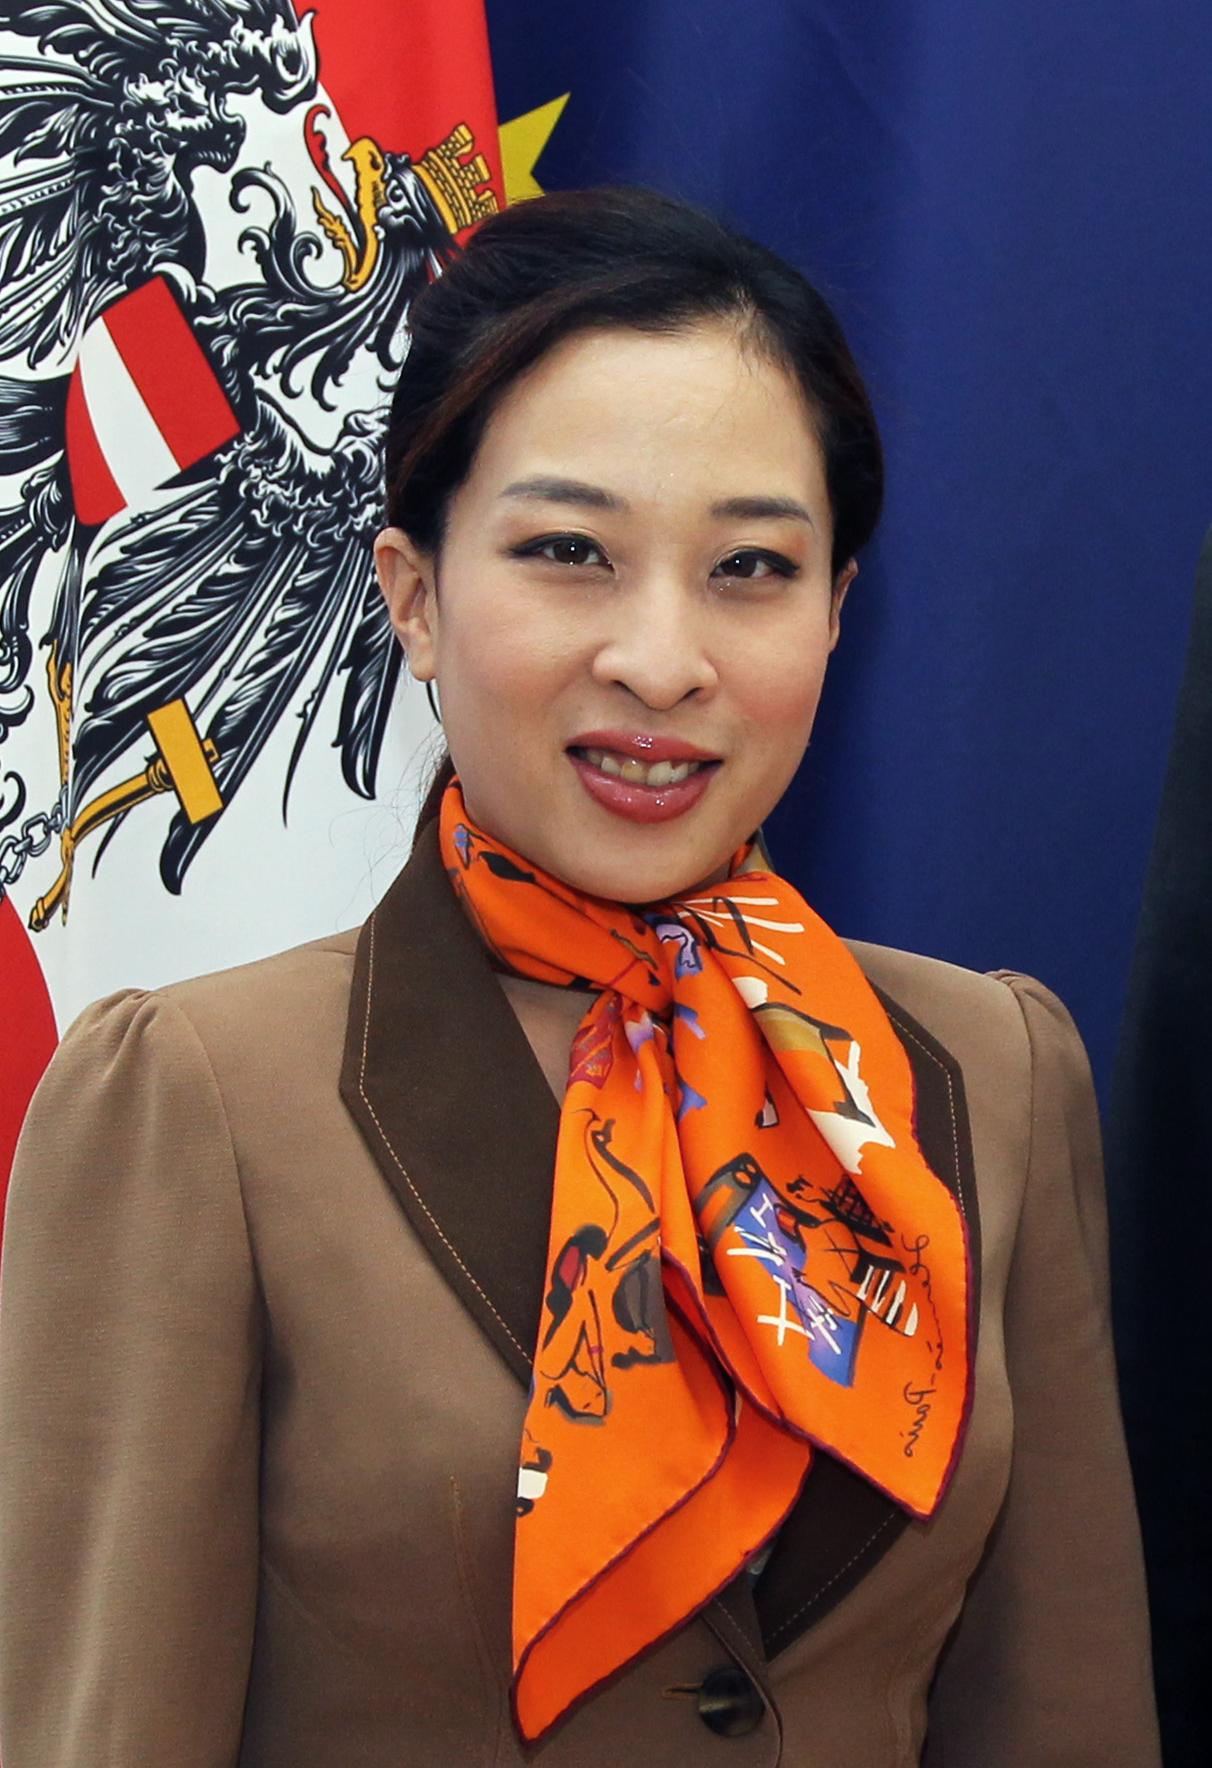
สมเด็จเจ้าฟ้าฯ กรมหลวงราชสาริณีสิริพัชร มหาวัชรราชธิดา

|name = สมเด็จพระเจ้าลูกเธอเจ้าฟ้าพัชรกิติยาภา นเรนทิราเทพยวดี
|title = เจ้าฟ้าชั้นเอกกรมหลวงราชสาริณีสิริพัชร มหาวัชรราชธิดา
|image =Princess Bajrakitiyabha.jpg
|succession = เอกอัครราชทูตไทย ณ กรุงเวียนนา
|reign = 4 กันยายน 2555 – 1 ตุลาคม 2557
|reign-type = ดำรงตำแหน่ง
|regent = ยิ่งลักษณ์ ชินวัตรประยุทธ์ จันทร์โอชา
|reg-type = นายกรัฐมนตรี
|predecessor = สมศักดิ์ สุริยวงศ์
|successor = อรรถยุทธ์ ศรีสมุทร
|birth_place = พระที่นั่งอัมพรสถาน พระราชวังดุสิต กรุงเทพมหานคร ประเทศไทย
|house = ราชวงศ์จักรี|จักรี
|father1 = พระบาทสมเด็จพระวชิรเกล้าเจ้าอยู่หัว
|mother1 = พระเจ้าวรวงศ์เธอ พระองค์เจ้าโสมสวลี กรมหมื่นสุทธนารีนาถ
|occupation = นักการทูต, อัยการสูงสุด
|religion = ศาสนาพุทธ|พุทธเถรวาท
|ราชสกุล=ราชสกุลมหิดล|มหิดล
พลเอกหญิง สมเด็จพระเจ้าลูกเธอ เจ้าฟ้าพัชรกิติยาภา นเรนทิราเทพยวดี กรมหลวงราชสาริณีสิริพัชร มหาวัชรราชธิดา (ประสูติ 7 ธันวาคม พ.ศ. 2521) เป็นพระราชธิดาพระองค์ใหญ่ในพระบาทสมเด็จพระวชิรเกล้าเจ้าอยู่หัว ประสูติแต่พระเจ้าวรวงศ์เธอ พระองค์เจ้าโสมสวลี กรมหมื่นสุทธนารีนาถ พระองค์มีพระขนิษฐาและพระอนุชาต่างพระมารดา คือสมเด็จพระเจ้าลูกเธอ เจ้าฟ้าสิริวัณณวรี นารีรัตนราชกัญญา และสมเด็จพระเจ้าลูกยาเธอ เจ้าฟ้าทีปังกรรัศมีโชติ|สมเด็จพระเจ้าลูกยาเธอ เจ้าฟ้าทีปังกรรัศมีโชติ มหาวชิโรตตมางกูร สิริวิบูลยราชกุมาร ได้รับพระราชโองการแต่งตั้งเป็นนายทหารราชองครักษ์พิเศษ ได้รับพระราชโองการแต่งตั้งเป็นนายทหารราชองครักษ์พิเศษ และได้รับพระบรมราชโองการแต่งตั้งเป็นเสนาธิการกรมทหารมหาดเล็กราชวัลลภรักษาพระองค์ กองบัญชาการทหารมหาดเล็กราชวัลลภรักษาพระองค์ หน่วยบัญชาการถวายความปลอดภัยรักษาพระองค์
==พระประวัติ==
=== พระประสูติกาล ===
สมเด็จพระเจ้าลูกเธอ เจ้าฟ้าพัชรกิติยาภา นเรนทิราเทพยวดี กรมหลวงราชสาริณีพัชร มหาวัชรราชธิดา เป็นพระราชธิดาพระองค์ใหญ่ในพระบาทสมเด็จพระวชิรเกล้าเจ้าอยู่หัว ประสูติแต่พระเจ้าวรวงศ์เธอ พระองค์เจ้าโสมสวลี กรมหมื่นสุทธนารีนาถราชกิจจานุเบกษา, พระบรมราชโองการ ประกาศเฉลิมพระนาม (พระเจ้าวรวงศ์เธอ พระองค์เจ้าโสมสวลี พระวรราชาทินัดดามาตุ), เล่ม ๑๐๘, ตอน ๑๔๐ก ฉบับพิเศษ, ๑๒ สิงหาคม พ.ศ. ๒๕๓๔, หน้า ๑ ประสูติเมื่อวันพฤหัสบดี ขึ้น 8 ค่ำ เดือนอ้าย ปีมะเมีย สัมฤทธิศก จ.ศ. 1340 ตรงกับวันที่ 7 ธันวาคม พ.ศ. 2521 ณ พระที่นั่งอัมพรสถาน พระราชวังดุสิตหนังสือจดหมายเหตุเฉลิมพระเกียรติ 5 ทศวรรษ(2539) โดย : มูลนิธิ 5 ธันวามหาราช และเป็นพระราชนัดดาพระองค์แรกในพระบาทสมเด็จพระมหาภูมิพลอดุลยเดชมหาราช บรมนาถบพิตร|พระบาทสมเด็จพระบรมชนกาธิเบศร มหาภูมิพลอดุลยเดชมหาราช บรมนาถบพิตร กับสมเด็จพระนางเจ้าสิริกิติ์ พระบรมราชินีนาถ พระบรมราชชนนีพันปีหลวง และทรงมีพระอิสริยยศเดิมเมื่อแรกประสูติคือ พระเจ้าหลานเธอ พระองค์เจ้าพัชรกิติยาภา
=== สถาปนาและเฉลิมพระนาม ===
พระบาทสมเด็จพระวชิรเกล้าเจ้าอยู่หัว มีพระบรมราชโองการโปรดเกล้าฯ ให้ประกาศว่า โดยที่ราชประเพณีซึ่งมีสืบมาแต่โบราณ เมื่อสมเด็จพระมหากษัตริยาธิราชเจ้า ได้เสด็จเถลิงถวัลยราชสมบัติบรมราชาภิเษกแล้ว ย่อมโปรดให้สถาปนาพระเกียรติยศพระบรมวงศานุวงศ์ ทรงพระราชดำริว่า พระเจ้าหลานเธอ พระองค์เจ้าพัชรกิติยาภา ซึ่งเป็นพระราชธิดาพระองค์ใหญ่ ได้ทรงปฏิบัติพระราชกรณียกิจด้วยความวิริยะอุตสาหะ และพระกตัญญูกตเวทิตา ฉลองพระเดชพระคุณมาแต่รัชกาลก่อน  สืบเนื่องมาถึงรัชกาลปัจจุบัน ได้แบ่งเบาพระราชภาระเป็นอันมาก จนเป็นที่ไว้วางพระราชหฤทัย สมควรจะยกย่องพระเกียรติยศตามโบราณราชประเพณี จึงมีพระบรมราชโองการโปรดเกล้าฯ ให้สถาปนาและเฉลิมพระนาม พระเจ้าหลานเธอ พระองค์เจ้าพัชรกิติยาภา ตามที่จารึกในพระสุพรรณบัฏว่า สมเด็จพระเจ้าลูกเธอ เจ้าฟ้าพัชรกิติยาภา นเรนทิราเทพยวดี  กับพระราชทานเครื่องขัตติยราชอิสริยาภรณ์อันมีเกียรติคุณรุ่งเรืองยิ่งมหาจักรีบรมราชวงศ์ และเหรียญรัตนาภรณ์ รัชกาลที่ 10 ชั้นที่ 1 ราชกิจจานุเบกษา เล่ม ๑๓๖ ตอนที่ ๑๕ ข หน้า ๘, ๕ พฤษภาคม ๒๕๖๒
=== ทรงกรม ===
พระบาทสมเด็จพระวชิรเกล้าเจ้าอยู่หัว มีพระบรมราชโองการโปรดเกล้าโปรดกระหม่อมให้ประกาศว่า โดยที่ทรงพระราชดำริว่า สมเด็จพระเจ้าลูกเธอ เจ้าฟ้าพัชรกิติยาภา นเรนทิราเทพยวดี เป็นพระราชธิดาพระองค์ใหญ่ ได้ทรงปฏิบัติพระกรณียกิจด้วยพระวิริยอุตสาหะ และพระกตัญญูกตเวทิตา ฉลองพระเดชพระคุณมาแต่รัชกาลก่อน สืบเนื่องมาจนถึงรัชกาลปัจจุบัน ทรงปฏิบัติพระราชกิจแทนพระองค์ในหลายวาระ และทรงรับเป็นพระธุระในการส่วนพระองค์ ให้ดำเนินลุล่วงไปด้วยความเรียบร้อย แบ่งเบาพระราชภาระได้เป็นอันมาก เป็นที่ไว้วางพระราชหฤทัย
นอกจากนั้น สมเด็จพระเจ้าลูกเธอ เจ้าฟ้าพัชรกิติยาภา นเรนทิราเทพยวดี ได้ทรงปฏิบัติพระกรณียกิจในด้านสาธารณกุศลมาเป็นเวลายาวนาน ผ่านมูลนิธิอาสา เพื่อนพึ่ง (ภาฯ) ยามยาก สภากาชาดไทย ซึ่งทรงรับเป็นประธานกรรมการ ทรงรับปฏิบัติงานที่คณะทูตถาวรแห่งประเทศไทย ประจำองค์การสหประชาชาติ ณ นครนิวยอร์ก อีกทั้งทรงปฏิบัติพระกรณียกิจในด้านกฎหมาย ซึ่งทรงพระปรีชาสามารถเป็นอย่างยิ่ง ทรงรับราชการในตำแหน่งอัยการสูงสุด (ประเทศไทย)|อัยการผู้เชี่ยวชาญ สำนักงานอัยการสูงสุด (ประเทศไทย)|สำนักงานอัยการสูงสุด ทรงก่อตั้งโครงการกำลังใจ ในพระดำริ เพื่อพัฒนาคุณภาพชีวิตของผู้ต้องขัง นับว่าได้ทรงปฏิบัติงานสร้างสรรค์ประโยชน์แก่ประเทศชาติและประชาชนเป็นอเนกประการ สมควรที่จะสถาปนา พระเกียรติยศให้สูงขึ้น ตามแบบอย่างโบราณราชประเพณี
จึงมีพระบรมราชโองการโปรดเกล้าโปรดกระหม่อมให้สถาปนา สมเด็จพระเจ้าลูกเธอ เจ้าฟ้าพัชรกิติยาภา นเรนทิราเทพยวดี ขึ้นเป็นเจ้าฟ้าต่างกรมฝ่ายใน มีพระนามตามที่จารึกในพระสุพรรณบัฏว่า สมเด็จพระเจ้าลูกเธอ เจ้าฟ้าพัชรกิติยาภา นเรนทิราเทพยวดี กรมหลวงราชสาริณีสิริพัชร มหาวัชรราชธิดา กับพระราชทานเครื่องราชอิสริยาภรณ์อันเป็นโบราณมงคลนพรัตนราชวราภรณ์ ราชกิจจานุเบกษา เล่ม ๑๓๖ ตอนที่ ๔๑ ข หน้า๑, ๒๘ กรกฎาคม ๒๕๖๖
=== ทรงพระประชวร ===
ตามที่สำนักพระราชวัง|สํานักพระราชวัง ได้มีแถลงการณ์ เรื่อง สมเด็จพระเจ้าลูกเธอ เจ้าฟ้าพัชรกิติยาภา นเรนทิราเทพยวดี กรมหลวงราชสาริณีสิริพัชร มหาวัชรราชธิดา ทรงพระประชวรหมดพระสติ ด้วยพระอาการทางพระหทัย และทรงเข้ารับการรักษาพระองค์ที่โรงพยาบาลจุฬาลงกรณ์ สภากาชาดไทย เมื่อวันที่ 15 ธันวาคม พุทธศักราช 2565 นั้น
คณะแพทย์ผู้ถวายการรักษาฯ ได้สรุปการวินิจฉัยว่าพระอาการประชวรหมดพระสติ เกิดจากการเต้นผิดจังหวะของพระหทัยแบบรุนแรง จากการอักเสบของพระหทัยจากเชื้อMycoplasma|ไมโคพลาสมา (Mycoplasma) ทําให้ทรงพระประชวรหมดพระสติในเวลาต่อมา
== การศึกษา ==
* ระดับอนุบาล ประถมและมัธยมต้น ณ โรงเรียนราชินี
* ระดับมัธยมปลาย ณ โรงเรียนฮีธฟิลด์ ประเทศอังกฤษ และโรงเรียนจิตรลดา
* ระดับปริญญาตรี ใน ปี พ.ศ. 2544 จากคณะนิติศาสตร์ มหาวิทยาลัยธรรมศาสตร์ โดยทรงได้รับเกียรตินิยมอันดับสอง
* ระดับปริญญาตรี สาขาวิชารัฐศาสตร์ มหาวิทยาลัยสุโขทัยธรรมาธิราช โดยทรงได้รับเกียรตินิยมอันดับหนึ่ง
* เนติบัณฑิตไทย (น.บ.ท.) เนติบัณฑิตยสภา ปีการศึกษา 2547
* Master of Laws (LL.M.), มหาวิทยาลัยคอร์เนล สหรัฐ
* Doctor of the Science of Law (J.S.D.) มหาวิทยาลัยคอร์เนล สหรัฐ
== พระกรณียกิจ ==
สมเด็จพระเจ้าลูกเธอ เจ้าฟ้าพัชรกิติยาภา นเรนทิราเทพยวดี กรมหลวงราชสาริณีสิริพัชร มหาวัชรราชธิดา ทรงปฏิบัติพระกรณียกิจในด้านต่าง ๆ ทั้งด้านสาธารณกุศลผ่านมูลนิธิอาสาเพื่อนพึ่ง (ภาฯ) ยามยาก สภากาชาดไทย และด้านกฎหมายซึ่งทรงมีความเชี่ยวชาญ ตลอดจนปฏิบัติพระกรณียกิจสนองพระเดชพระคุณในการเสด็จแทนพระองค์อยู่โดยเสมอมา เมื่อครั้งที่ทรงศึกษาอยู่ที่มหาวิทยาลัยธรรมศาสตร์ ทรงร่วมงานฟุตบอลประเพณีจุฬา-ธรรมศาสตร์ และทรงเป็นผู้เชิญธรรมจักร ตราสัญลักษณ์ประจำมหาวิทยาลัย มากไปกว่านั้น ทรงเข้าทำงานที่คณะทูตถาวรแห่งประเทศไทยประจำองค์การสหประชาชาติ ณ นิวยอร์ก|นครนิวยอร์ก
==== ด้านกฎหมาย ====
* พ.ศ. 2549 - อัยการผู้ช่วย สถาบันพัฒนาข้าราชการฝ่ายอัยการ สำนักงานอัยการสูงสุดราชกิจจานุเบกษา, ประกาศสำนักงานอัยการสูงสุด เรื่อง แต่งตั้งข้าราชการอัยการ, เล่ม ๑๒๓, ตอนพิเศษ ๙๕ ง, ๘ กันยายน พ.ศ. ๒๕๔๙, หน้า ๑๔
* พ.ศ. 2550 - อัยการประจำกอง (ข้าราชการอัยการชั้น 2) สำนักงานคดียาเสพติดราชกิจจานุเบกษา, ประกาศสำนักนายกรัฐมนตรี เรื่อง แต่งตั้งข้าราชการอัยการ, เล่ม ๑๒๔, ตอน ๑๑๒ ง, ๒๐ ธันวาคม พ.ศ. ๒๕๕๐, หน้า ๑
* พ.ศ. 2551 - อัยการจังหวัดผู้ช่วย(ข้าราชการอัยการชั้น 2) สำนักงานอัยการจังหวัดอุดรธานีราชกิจจานุเบกษา, ประกาศสำนักนายกรัฐมนตรี เรื่อง แต่งตั้งข้าราชการอัยการ, เล่ม ๑๒๕, ตอนพิเศษ ๗๔ ง, ๒๒ เมษายน พ.ศ. ๒๕๕๑, หน้า ๑
* พ.ศ. 2552 - รองอัยการจังหวัดอุดรธานี (ข้าราชการอัยการชั้น 3) สำนักงานอัยการจังหวัดอุดรธานีราชกิจจานุเบกษา, ประกาศสำนักนายกรัฐมนตรี เรื่อง แต่งตั้งข้าราชการอัยการ, เล่ม ๑๒๖, ตอนพิเศษ ๓๙ ง, ๑๓ มีนาคม พ.ศ. ๒๕๕๒, หน้า ๒๘
* พ.ศ. 2553 - รองอัยการจังหวัดพัทยา (ข้าราชการอัยการชั้น 3) สำนักงานอัยการจังหวัดพัทยาราชกิจจานุเบกษา, ประกาศสำนักนายกรัฐมนตรี เรื่อง แต่งตั้งข้าราชการอัยการ, เล่ม ๑๒๗, ตอนพิเศษ ๔๔ ง, ๗ เมษายน พ.ศ. ๒๕๕๓, หน้า ๑๒
* พ.ศ. 2554 - รองอัยการจังหวัดหนองบัวลำภู (ข้าราชการอัยการชั้น 3) สำนักงานอัยการจังหวัดหนองบัวลำภูราชกิจจานุเบกษา, ประกาศสำนักนายกรัฐมนตรี เรื่อง แต่งตั้งข้าราชการอัยการ, เล่ม ๑๒๘, ตอนพิเศษ ๓๗ ง, ๓๐ มีนาคม พ.ศ. ๒๕๕๔, หน้า ๑๓
* พ.ศ. 2554 - อัยการจังหวัดประจำสำนักงานอัยการสูงสุด (ข้าราชการชั้น 4) สำนักงานคุ้มครองสิทธิและช่วยเหลือทางกฎหมายแก่ประชาชนราชกิจจานุเบกษา, ประกาศสำนักนายกรัฐมนตรี เรื่อง แต่งตั้งข้าราชการอัยการ, เล่ม ๑๒๙, ตอนพิเศษ ๑๑ ง, ๖ มกราคม พ.ศ. ๒๕๕๕, หน้า ๑
* พ.ศ. 2555 - เอกอัครราชทูต (นักบริหารระดับสูง) ประจำคณะกรรมาธิการแห่งสหประชาชาติว่าด้วยการป้องกันอาชญากรรมและความยุติธรรมทางอาญา ณ เวียนนา|กรุงเวียนนา ประเทศออสเตรียราชกิจจานุเบกษา, ประกาศสำนักนายกรัฐมนตรี เรื่อง ให้ข้าราชการอัยการพ้นจากตำแหน่ง และแต่งตั้งข้าราชการพลเรือน, เล่ม ๑๒๙, ตอนพิเศษ ๒๔ ง, ๒๖ มกราคม พ.ศ. ๒๕๕๕, หน้า ๑
* 1 ตุลาคม พ.ศ. 2555 - เอกอัครราชทูตวิสามัญผู้มีอำนาจเต็มประจำสาธารณรัฐออสเตรียราชกิจจานุเบกษา, ประกาศสำนักนายกรัฐมนตรี เรื่อง แต่งตั้งข้าราชการพลเรือน, เล่ม ๑๒๙, ตอนพิเศษ ๑๔๖ ง, ๒๑ กันยายน พ.ศ. ๒๕๕๕, หน้า ๔
* 7 มกราคม พ.ศ. 2556 - เอกอัครราชทูตวิสามัญผู้มีอำนาจเต็มประจำประเทศสโลวาเกีย อีกตำแหน่งหนึ่งราชกิจจานุเบกษา, ประกาศสำนักนายกรัฐมนตรี เรื่อง แต่งตั้งเอกอัครราชทูตวิสามัญผู้มีอำนาจเต็มประจำสาธารณรัฐสโลวัก, เล่ม ๑๓๐, ตอนพิเศษ ๑๐ ง, ๒๔ มกราคม พ.ศ. ๒๕๕๖, หน้า ๑
* 6 กุมภาพันธ์ พ.ศ. 2556 - เอกอัครราชทูตวิสามัญผู้มีอำนาจเต็มประจำประเทศสโลวีเนีย อีกตำแหน่งหนึ่งราชกิจจานุเบกษา, ประกาศสำนักนายกรัฐมนตรี เรื่อง แต่งตั้งเอกอัครราชทูตวิสามัญผู้มีอำนาจเต็มประจำสาธารณรัฐสโลวีเนีย, เล่ม ๑๓๐, ตอนพิเศษ ๓๓ ง, ๑๒ มีนาคม พ.ศ. ๒๕๕๖, หน้า ๕
* 1 ตุลาคม พ.ศ. 2557 - อัยการจังหวัดประจำสำนักงานอัยการสูงสุด (ข้าราชการชั้น 4) สำนักงานอัยการจังหวัดหนองบัวลำภู ประกาศสำนักนายกรัฐมนตรี เรื่อง ให้ข้าราชการพลเรือนพ้นจากตำแหน่ง และแต่งตั้งข้าราชการอัยการ
* 3 เมษายน พ.ศ. 2560 - อัยการจังหวัดคุ้มครองสิทธิและช่วยเหลือทางกฎหมายและการบังคับคดีจังหวัดระยอง (ข้าราชการอัยการชั้น 4)ราชกิจจานุเบกษา, ประกาศสำนักนายกรัฐมนตรี เรื่อง แต่งตั้งข้าราชการอัยการ,เล่ม ๑๓๔, ตอนพิเศษ ๖๙ ง, ๖ มีนาคม ๒๕๖๐, หน้า ๑
* 1 ตุลาคม พ.ศ. 2560 - อัยการผู้เชี่ยวชาญ (ข้าราชการอัยการชั้น 5) สำนักงานอัยการภาค 2 สำนักงานอัยการสูงสุด อัยการผู้เชี่ยวชาญ (ข้าราชการอัยการชั้น 5)
==== ด้านการศึกษา ====
เป็นอาจารย์พิเศษ หลักสูตรปริญญาโท คณะนิติศาสตร์ มหาวิทยาลัยธรรมศาสตร์ รายชื่ออาจารย์พิเศษ
* พ.ศ.​ 2562 พระบาทสมเด็จพระวชิรเกล้าเจ้าอยู่หัวทรงพระกรุณาโปรดเกล้าโปรดกระหม่อมให้สมเด็จพระเจ้าลูกเธอ เจ้าฟ้าพัชรกิติยาภา นเรนทิราเทพยวดี กรมหลวงราชสาริณีสิริพัชร มหาวัชรราชธิดา เสด็จพระดำเนินแทนพระองค์ในการพระราชทานปริญญาบัตรแก่ผู้สำเร็จการศึกษาจากมหาวิทยาลัยสวนดุสิต ร่วมกับผู้สำเร็จการศึกษาจากมหาวิทยาลัยราชภัฏเขตภาคกลาง ณ อาคารอเนกนิทัศน์ มหาวิทยาลัยสุโขทัยธรรมาธิราช อำเภอปากเกร็ด จังหวัดนนทบุรี
==== มูลนิธิอาสาเพื่อนพึ่ง (ภาฯ) ยามยาก สภากาชาดไทย ====
มูลนิธิอาสาเพื่อนพึ่ง (ภาฯ) ยามยาก สภากาชาดไทย เริ่มต้นจากการดำเนิน โครงการอาสาเพื่อนพึ่ง (ภาฯ) ยามยาก สภากาชาดไทย ซึ่งมีขึ้นในขณะที่มีอุทกภัยครั้งร้ายแรงในกรุงเทพมหานคร ในปี พ.ศ. 2538 และมีผู้ได้รับความเดือดร้อนเป็นจำนวนมาก จนภาคราชการและองค์กรการกุศลที่มีอยู่มิอาจให้ความช่วยเหลือได้อย่างทั่วถึง จนเกิดเหตุการณ์กระทบกระทั่งกันระหว่างประชาชนอันเกิดจากความเครียดอันเนื่องมาจากการป้องกันน้ำให้ท่วมในวงจำกัด ผู้ที่เดือนร้อนจึงรู้สึกว่าขาดที่พึ่ง ขาดความเห็นอกเห็นใจ ต้องได้รับความเดือดร้อนเฉพาะชาวพื้นที่ของตนเอง ขณะที่พื้นที่ติดกันได้รับความสะดวกสบายอย่างเป็นปกติ
ในช่วงเช้าของวันที่ 29 ตุลาคม เป็นวันที่สมเด็จพระเจ้าลูกเธอ เจ้าฟ้าพัชรกิติยาภา นเรนทิราเทพยวดี กรมหลวงราชสาริณีสิริพัชร มหาวัชรราชธิดา ทรงออกปฏิบัติภารกิจในโครงการฯ เป็นครั้งแรก โดยเสด็จออกรับน้ำใจจากผู้ไม่ประสบอุทกภัยที่สถานีบริการน้ำมัน ต่อจากนั้นในช่วงบ่าย ได้เสด็จพระดำเนินเยี่ยมเยียนประชาชนที่ซอยจรัญสนิทวงศ์ 34 เขตบางกอกน้อย ซอยจรัญสนิทวงศ์ 82, 84 และ 86 เขตบางพลัด
การออกปฏิบัติพระกรณียกิจในครั้งนี้ส่งผลให้เหตุการณ์สงบลง จากนั้นมาโครงการฯ ก็ได้ดำเนินการอย่างต่อเนื่อง จนได้จัดตั้งเป็นมูลนิธิที่ผู้บริจาคสามารถหักลดหย่อนภาษีได้ ตั้งแต่วันที่ 21 พฤศจิกายน พ.ศ. 2544 และได้พัฒนาการปฏิบัติงานอย่างต่อเนื่องเรื่อยมา
นอกจากนี้ ในวันที่ 14 มีนาคม พ.ศ. 2554 สมเด็จพระเจ้าลูกเธอ เจ้าฟ้าพัชรกิติยาภา นเรนทิราเทพยวดี กรมหลวงราชสาริณีสิริพัชร มหาวัชรราชธิดา และพระเจ้าวรวงศ์เธอ พระองค์เจ้าโสมสวลี กรมหมื่นสุทธนารีนาถ ทรงพระกรุณาโปรดให้ รองศาสตราจารย์ ดร. นายแพทย์พิชิต สุวรรณประกร เป็นผู้แทนพระองค์นำถุงยังชีพ 3,000 ถุง ไปช่วยเหลือผู้ประสบภัยในการช่วยเหลือด้านมนุษยธรรมต่อเหตุการณ์แผ่นดินไหวและคลื่นสึนามิในโทโฮะกุ พ.ศ. 2554|การช่วยเหลือด้านมนุษยธรรมต่อเหตุการณ์แผ่นดินไหวและคลื่นสึนามิในโทโฮะกุ
==== โครงการกำลังใจ ในพระดำริ ====
ทรงก่อตั้งเมื่อวันที่ 14 กันยายน พ.ศ. 2544 เมื่อครั้งยังทรงเป็นนักศึกษากฎหมาย โดยครั้งแรก เสด็จเยี่ยมผู้ต้องขังหญิง ณ ทัณฑสถานหญิงกลาง แขวงลาดยาว เขตจตุจักร กรุงเทพมหานคร ด้วยความสนพระทัยในสภาพชีวิตและความเป็นอยู่ของผู้ต้องขัง
โครงการนี้ได้ขยายความช่วยเหลือไปยังเด็กที่ติดท้องแม่ก่อนเข้าจำคุก รวมทั้งผู้ต้องขังหญิงสูงอายุ และเพื่อให้การช่วยเหลือผู้ต้องขังหญิงได้กระจายไปทั่วโลก ทรงมีบทบาทสำคัญในการนำเสนอและยกร่างข้อกำหนดมาตรฐานขั้นต่ำต่อสหประชาชาติสำหรับการปฏิบัติต่อผู้ต้องขังหญิง ภายใต้ชื่อ “Enhancing Life for Female Inmates: ELFI”
==== มูลนิธิ ณภาฯ ในพระดำริ ====
เป็นมูลนิธิที่จัดตั้งขึ้นด้วยพระประสงค์ของสมเด็จเจ้าฟ้าฯ กรมหลวงราชสาริณีสิริพัชร มหาวัชรราชธิดา เมื่อวันที่ 13 กุมภาพันธ์ พ.ศ. 2557 โดยประทานพระกรุณารับเป็นองค์ประธานมูลนิธิ เพื่อดำเนินกิจการตามพระดำริด้านสาธารณกุศลในการให้โอกาส การเป็นตัวกลางในการแสวงหาโอกาส และการพัฒนาชีวิตแก่ผู้ด้อยโอกาสในสังคมโดยเฉพาะอย่างยิ่งกลุ่มอดีตผู้ต้องขังและผู้ต้องขัง ตลอดจนกระตุ้นเตือนให้สาธารณชนตระหนักถึงความสำคัญของการให้โอกาส มูลนิธิ ณภาฯ จึงได้ดำเนินการตามพระดำริดังกล่าว เพื่อสนับสนุนกลุ่มผู้ด้อยโอกาสให้สามารถกลับมาดำรงชีวิตในสังคมได้อย่างปกติสุข
ผลิตภัณฑ์จากมูลนิธิ ณภาฯ ในปัจจุบัน ประกอบด้วยกลุ่มผลิตภัณฑ์ ผลิตภัณฑ์ในกลุ่มอุปโภคตรา "จัน" และ ผลิตภัณฑ์ในกลุ่มบริโภคตรา "ธรา" โดยมูลนิธิ ณภาฯ มีหน้าที่เป็นตัวกลางในการเผยแพร่และจัดจำหน่ายผลิตภัณฑ์ดังกล่าวเพื่อนำมาเป็นทุนในการสนับสนุนงานของมูลนิธิต่อไป
==== มูลนิธิ/องค์กรในพระอุปถัมภ์ ====
* มูลนิธิกุมาร โรงพยาบาลพระมงกุฎเกล้า
* มูลนิธิ ณภาฯ ในพระดำริพระเจ้าหลานเธอ พระองค์เจ้าพัชรกิติยาภา
* เครือข่ายคนรักน้องหมา
* กองทุนกำลังใจ
* ศูนย์ควบคุมสุนัข กทม. (ประเวศ)
== พระเกียรติยศ ==
=== พระอิสริยยศ ===
*พระเจ้าหลานเธอ พระองค์เจ้าพัชรกิติยาภา (7 ธันวาคม พ.ศ. 2521 — 5 พฤษภาคม พ.ศ. 2562)
*สมเด็จพระเจ้าลูกเธอ เจ้าฟ้าพัชรกิติยาภา นเรนทิราเทพยวดี (5 พฤษภาคม พ.ศ. 2562 — 28 กรกฎาคม พ.ศ. 2562)
*สมเด็จพระเจ้าลูกเธอ เจ้าฟ้าพัชรกิติยาภา นเรนทิราเทพยวดี กรมหลวงราชสาริณีสิริพัชร มหาวัชรราชธิดา (28 กรกฎาคม พ.ศ. 2562 — ปัจจุบัน)
=== เครื่องราชอิสริยยศราชูปโภค ===
สมเด็จพระเจ้าลูกเธอ เจ้าฟ้าพัชรกิติยาภา นเรนทิราเทพยวดี กรมหลวงราชสาริณีสิริพัชร มหาวัชรราชธิดา ทรงได้รับพระราชทานเครื่องราชูปโภคสำหรับสมเด็จเจ้าฟ้า ซึ่งสร้างขึ้นมาตั้งแต่รัชสมัยพระบาทสมเด็จพระจุลจอมเกล้าเจ้าอยู่หัว ซึ่งมีรายการดังต่อนี้
* พานพระศรี (พานใส่หมากพลู) ทองคำลงยา เครื่องพร้อม
* พระสุพรรณศรี (กระโถนเล็ก) ทองคำลงยา
* หีบพระศรีทองคำลงยา พร้อมพานรอง
* พระคนโททองคำลงยา พร้อมพานรอง
* พานเครื่องพระสำอาง พร้อมพระสางวงเดือนกับพระสางเสนียดสอดในซองเยียรบับ และพระกรัณฑ์ทองคำลงยาสำหรับบรรจุเครื่องพระสำอาง
* ราวพระภูษาซับพระพักตร์ทองคำลงยารูปพญานาค 2 ตน ขนดหางพันเกลียวเป็นเสาราว ผินเศียรไปทางซ้ายและขวาเป็นราวพาด 2 กิ่ง พร้อมซับพระพักตร์จีบริ้วพาดบนราว 2 องค์
* พระฉายกรอบทองคำลงยาทำเป็นรูปพญานาคขนดพันกันโดยรอบบานพระฉาย ด้านบนเป็นรูปพระมหามงกุฎเปล่งรัศมี
=== เครื่องราชอิสริยาภรณ์ไทย ===
ราชกิจจานุเบกษา, ประกาศสำนักนายกรัฐมนตรี เรื่อง พระราชทานเครื่องราชอิสริยาภรณ์ (จุลจอมเกล้า ฝ่ายใน (เพิ่มเติม) ในวโรกาสพระราชพิธีฉัตรมงคล ๕ พฤษภาคม ๒๕๓๔) , เล่ม ๑๐๘, ตอน ๘๑ ง ฉบับพิเศษ, ๖ พฤษภาคม พ.ศ. ๒๕๓๔, หน้า ๑
ราชกิจจานุเบกษา, ประกาศสำนักนายกรัฐมนตรี เรื่อง พระราชทานเครื่องราชอิสริยาภรณ์ (ทูลกระหม่อมหญิงอุบลรัตนราชกัญญา สิริวัฒนาพรรณวดี, พระเจ้าวรวงศ์เธอ พระองค์เจ้าศรีรัศมิ์ พระวรชายา, พระเจ้าหลานเธอ พระองค์เจ้าพัชรกิติยาภา, พระเจ้าหลานเธอ พระองค์เจ้าสิริวัณณวรีนารีรัตน์) , เล่ม ๑๒๒, ตอน ๒๐ ข ฉบับทะเบียนฐานันดร, ๒ ธันวาคม พ.ศ. ๒๕๔๘, หน้า ๒
ราชกิจจานุเบกษา, ประกาศสำนักนายกรัฐมนตรี เรื่อง พระราชทานเครื่องราชอิสริยาภรณ์ (ชั้นสายสะพาย จำนวน ๔,๕๒๔ ราย) เล่ม ๑๑๓ ตอน ๒๒ ข ๔ ธันวาคม พ.ศ. ๒๕๓๙ หน้า ๑
ราชกิจจานุเบกษา, ประกาศสำนักนายกรัฐมนตรี เรื่อง พระราชทานเครื่องราชอิสริยาภรณ์ (เครื่องราชอิสริยาภรณ์อันเป็นที่สรรเสริญยิ่งดิเรกคุณาภรณ์ ปฐมดิเรกคุณภรณ์ จำนวน ๘ พระองค์) , เล่ม ๑๑๒, ตอน ๑๗ ข เล่มที่ ๐๐๓, ๔ ธันวาคม พ.ศ. ๒๕๓๘, หน้า ๑
ราชกิจจานุเบกษา, ประกาศสำนักนายกรัฐมนตรี เรื่อง พระราชทานเครื่องราชอิสริยาภรณ์อันเป็นสิริยิ่งรามกีรติ ลูกเสือสดุดีชั้นพิเศษ, เล่ม ๑๓๙, ตอน ๒๘ ข, ๒๗ มิถุนายน พ.ศ. ๒๕๖๕, หน้า ๑
ราชกิจจานุเบกษา, แจ้งความสำนักนายกรัฐมนตรี เรื่อง พระราชทานเหรียญรัตนาภรณ์, เล่ม ๑๐๑, ตอน ๑๖๒ ง ฉบับพิเศษ, ๘ พฤศจิกายน พ.ศ. ๒๕๒๗, หน้า ๗
=== เครื่องราชอิสริยาภรณ์ต่างประเทศ ===
* :
** พ.ศ. 2557 - ไฟล์:AUT Honour for Services to the Republic of Austria - 2nd Class BAR.svg|80x80px เครื่องอิสริยาภรณ์กิตติคุณแห่งสาธารณรัฐออสเตรีย ชั้นมหาอิสริยาภรณ์ทอง
=== พระยศทางทหาร ===
| name = พลเอกหญิง สมเด็จพระเจ้าลูกเธอเจ้าฟ้ากรมหลวงราชสาริณีสิริพัชรมหาวัชรราชธิดา
| allegiance = กองทัพบกไทย
| serviceyears = * พ.ศ. 2551 – ปัจจุบัน
| rank = *ไฟล์:RTA OF-9 (General).svg|15px พลเอกหญิง
* 10 พฤศจิกายน พ.ศ. 2543: ว่าที่ร้อยตรีหญิง , ร้อยตรีหญิงราชกิจจานุเบกษา, ประกาศสำนักนายกรัฐมนตรี เรื่อง ขอพระราชทานพระยศทหาร , เล่ม ๑๑๒, ตอน ๑๙ ข, ๒๖ ตุลาคม พ.ศ. ๒๕๔๔, หน้า ๑ และ นายทหารพิเศษ ประจำกรมทหารราบที่ 1 มหาดเล็กรักษาพระองค์ราชกิจจานุเบกษา, ประกาศสำนักนายกรัฐมนตรี เรื่อง แต่งตั้งนายทหารพิเศษ, เล่ม ๑๑๘, ตอน ๒ ง, ๔ มกราคม พ.ศ. ๒๕๔๔, หน้า ๘
* 23 ตุลาคม พ.ศ. 2545: ร้อยโทหญิงราชกิจจานุเบกษา, ประกาศสำนักนายกรัฐมนตรี เรื่อง พระราชทานพระยศทหาร, เล่ม ๑๑๙, ตอน ๒๔ ข, ๒๖ ธันวาคม พ.ศ. ๒๕๔๕, หน้า ๑
* 16 พฤศจิกายน พ.ศ. 2545: นายทหารพิเศษ ประจำกองพันทหารม้าที่ 29 รักษาพระองค์ราชกิจจานุเบกษา, ประกาศสำนักนายกรัฐมนตรี เรื่อง แต่งตั้งนายทหารพิเศษ , เล่ม ๑๑๙, ตอน ๑๑๘ ง, ๒ ธันวาคม พ.ศ. ๒๕๔๕, หน้า ๑
* 10 กันยายน พ.ศ. 2547: ร้อยเอกหญิงราชกิจจานุเบกษา, ประกาศสำนักนายกรัฐมนตรี เรื่อง พระราชทานพระยศทหาร, เล่ม ๑๒๑, ตอน ๒๖ ข, ๓๐ ธันวาคม พ.ศ. ๒๕๔๗, หน้า ๑
* 4 มีนาคม พ.ศ. 2561: พลตรีหญิง พระราชโองการ ประกาศ พระราชทานพระยศ, เล่ม ๑๓๕, ตอน ๘ ข หน้า ๑ ๕ มีนาคม ๒๕๖๑ และ นายทหารพิเศษ ประจำกรมทหารมหาดเล็กราชวัลลภรักษาพระองค์ กองบัญชาการทหารมหาดเล็กราชวัลลภรักษาพระองค์ หน่วยบัญชาการถวายความปลอดภัยรักษาพระองค์ พระราชโองการ ประกาศ เรื่อง แต่งตั้งนายทหารพิเศษ, เล่ม ๑๓๕ ตอน ๔๘ ง พิเศษ หน้า ๒ ๕ มีนาคม ๒๕๖๑
* 27 กันยายน พ.ศ. 2562: พลโทหญิงราชกิจจานุเบกษา, พระบรมราชโองการ ประกาศ พระราชทานพระยศ, เล่ม ๑๓๖, ตอน ๕๓ ข, ๓๐ กันยายน พ.ศ. ๒๕๖๒, หน้า ๑
*2 กุมภาพันธ์ พ.ศ. 2564: พลเอกหญิง และทรงดำรงตำแหน่งเสนาธิการกองบัญชาการทหารมหาดเล็กราชวัลลภรักษาพระองค์ หน่วยบัญชาการถวายความปลอดภัยรักษาพระองค์ราชกิจจานุเบกษา, ประกาศ เรื่อง ให้รับโอนข้าราชการฝ่ายอัยการเป็นข้าราชการในพระองค์ฝ่ายทหาร และพระราชทานพระยศทหาร หน้า ๑ เล่ม ๑๓๘ ตอนพิเศษ ๒๕ ง, ๓ กุมภาพันธ์ พ.ศ. ๒๕๖๔
== พระเกียรติคุณ ==
* รางวัลนักศึกษากฎหมายดีเด่นประจำปี 2544
วันที่ 1 ธันวาคม พ.ศ. 2543 คณะกรรมการรางวัลสัญญาธรรมศักดิ์ มีมติเป็นเอกฉันท์ให้ถวายรางวัลนักศึกษากฎหมายดีเด่นประจำปี 2544 เป็นกรณีพิเศษแด่สมเด็จพระเจ้าลูกเธอ เจ้าฟ้าพัชรกิติยาภา นเรนทิราเทพยวดี กรมหลวงราชสาริณีสิริพัชร มหาวัชรราชธิดา ด้วยทรงเป็นตัวอย่างในด้านการศึกษาและด้านกิจกรรมนักศึกษา โดยคณะกรรมการฯ เห็นว่า ตลอดเวลาที่ทรงศึกษาในคณะนิติศาสตร์ มหาวิทยาลัยธรรมศาสตร์นั้น พระองค์ทรงปฏิบัติเช่นนักศึกษาทั่วไปทั้งในด้านการศึกษา การเข้าร่วมกิจกรรมเสริมหลักสูตรตลอดจนกิจกรรมต่าง ๆ
* รางวัล Medal of Recognition
หน่วยงาน UNODC (ยูเอ็นโอดีซี) สหประชาชาติ จากทรงมีบทบาทสำคัญในระดับนานาชาติหลายอย่างเริ่มตั้งแต่การจัดตั้งกองทุนพัชรกิติยาภา เพื่อการศึกษากฎหมาย การรณรงค์ยุติความรุนแรงต่อเด็กและสตรี โครงการกำลังใจ ในพระดำริฯ โครงการจัดทำมาตรฐานผู้ต้องขังหญิง หรือ ELFI (เอลฟี)การทรงงานด้านกระบวนการยุติธรรมเหล่านี้ จึงพิจารณาทูลเกล้าถวายรางวัลกียรติยศสูงสุดจากสหประชาชาติ
* ทูตสันถวไมตรี (Goodwill Ambassador)
ดร.จีน เดอคูน่า ผู้อำนวยการสำนักงานภูมิภาคเอเชียตะวันออกและตะวันออกเฉียงใต้ กองทุนการพัฒนาเพื่อสตรีแห่งสหประชาชาติ กล่าวว่า จากผลการดำเนินงาน โครงการกำลังใจ ในพระดำริ สมเด็จพระเจ้าลูกเธอ เจ้าฟ้าพัชรกิติยาภา นเรนทิราเทพยวดี กรมหลวงราชสาริณีสิริพัชร มหาวัชรราชธิดา พระองค์ประทานความช่วยเหลือแก่กลุ่มผู้ต้องขังสตรีและเด็กติดผู้ต้องขัง และทรงประทานความช่วยเหลือให้ผู้ต้องขังได้มีโอกาสกลับตัวเป็นพลเมืองดี ซึ่งหน่วยงาน UNIFEM รู้สึกสำนึกในพระกรุณาธิคุณ สมเด็จพระเจ้าลูกเธอ เจ้าฟ้าพัชรกิติยาภา นเรนทิราเทพยวดี กรมหลวงราชสาริณีสิริพัชร มหาวัชรราชธิดา ในพระกรณียกิจที่ทรงช่วยเหลือผู้ด้อยโอกาสกลุ่มหนึ่งในสังคมไทย โดยหน่วยงาน UNIFEM ขอพระราชทานกราบทูลเชิญสมเด็จเจ้าฟ้าฯ กรมหลวงราชสาริณีสิริพัชร มหาวัชรราชธิดา เป็นองค์ “ทูตสันถวไมตรี” (Goodwill Ambassador) ในการต่อต้านความรุนแรงต่อผู้หญิง
==== ปริญญากิตติมศักดิ์ ====
* พ.ศ. 2549 ปริญญากิตติมศักดิ์ วิทยาลัยป้องกันราชอาณาจักร
* พ.ศ. 2551 ปริญญานิติศาสตรดุษฎีบัณฑิตกิตติมศักดิ์ สาขาวิชานิติศาสตร์ มหาวิทยาลัยราชภัฏอุดรธานี
* พ.ศ. 2552 ปริญญาปรัชญาดุษฎีบัณฑิตกิตติมศักดิ์ สาขาวิชาอาชญาวิทยา การบริหารงานยุติธรรมและสังคม มหาวิทยาลัยมหิดล
* พ.ศ. 2553 ปริญญารัฐศาสตรดุษฎีบัณฑิตกิตติมศักดิ์ มหาวิทยาลัยสุโขทัยธรรมาธิราช
* พ.ศ. 2553 ปริญญานิติศาสตรดุษฏีบัณฑิตกิตติมศักดิ์ สาขาวิชานิติศาสตร์ มหาวิทยาลัยราชภัฏร้อยเอ็ด
* พ.ศ. 2553 ปริญญานิติศาสตร์ดุษฎีบัณฑิตกิตติมศักดิ์ มหาวิทยาลัยเชียงใหม่
* พ.ศ. 2553 ปริญญานิติศาสตรดุษฏีบัณฑิตกิตติมศักดิ์ สาขาวิชานิติศาสตร์ มหาวิทยาลัยราชภัฏกาฬสินธุ์
* พ.ศ. 2553 ปริญญาศิลปศาสตรดุษฏีบัณฑิตกิตติมศักดิ์ สาขาการบริหารงานยุติธรรม มหาวิทยาลัยธรรมศาสตร์
* พ.ศ. 2554 ปริญญานิติศาสตรดุษฏีบัณฑิตกิตติมศักดิ์ สาขาวิชานิติศาสตร์ มหาวิทยาลัยราชภัฏเขตภาคเหนือ 8 แห่ง คือ มหาวิทยาลัยราชภัฏกำแพงเพชร, มหาวิทยาลัยราชภัฏเชียงราย, มหาวิทยาลัยราชภัฏเชียงใหม่, มหาวิทยาลัยราชภัฏนครสวรรค์, มหาวิทยาลัยราชภัฏพิบูลสงคราม, มหาวิทยาลัยราชภัฏเพชรบูรณ์, มหาวิทยาลัยราชภัฏลำปาง, และมหาวิทยาลัยราชภัฏอุตรดิตถ์
* พ.ศ. 2554 ปริญญานิติศาสตรดุษฏีบัณฑิตกิตติมศักดิ์ สาขาวิชานิติศาสตร์ จุฬาลงกรณ์มหาวิทยาลัย
* พ.ศ. 2554 ปริญญานิติศาสตรดุษฏีบัณฑิตกิตติมศักดิ์ สาขาวิชานิติศาสตร์ มหาวิทยาลัยธรรมศาสตร์
* พ.ศ. 2562 ปริญญานิติศาสตรดุษฏีบัณฑิตกิตติมศักดิ์ สาขาวิชานิติศาสตร์ มหาวิทยาลัยราชภัฏกาญจนบุรี
* พ.ศ. 2563 ปริญญาพยาบาลศาสตร์ดุษฎีบัณฑิตกิตติมศักดิ์ สาขาวิชาพยาบาลศาสตร์ มหาวิทยาลัยเชียงใหม่
== สิ่งอันเนื่องด้วยพระนาม ==
=== การแพทย์และสาธารณสุข ===
* อาคารพัชรกิติยาภา โรงพยาบาลพระมงกุฎเกล้า
=== สถาบันการศึกษา ===
* อาคารกิติยาคาร มหาวิทยาลัยธรรมศาสตร์ ศูนย์รังสิต
* อาคารพัชรกิติยาภา คณะแพทยศาสตร์วชิรพยาบาล มหาวิทยาลัยนวมินทราธิราช|คณะแพทยศาสตร์วชิรพยาบาล มหาวิทยาลัยนวมินทราธิราช
* อาคารพัชรปัญญา คณะมนุษยศาสตร์และสังคมศาสตร์ มหาวิทยาลัยราชภัฏกาญจนบุรี
* โรงเรียนมัธยมพัชรกิติยาภา 1 นครพนม
* โรงเรียนมัธยมพัชรกิติยาภา 2 กำแพงเพชร
* โรงเรียนมัธยมพัชรกิติยาภา 3 สุราษฎร์ธานี
=== ศาสนสถาน===
* วัดพัชรกิติยาภาราม ตำบลหนองหว้า อำเภอเมืองหนองบัวลำภู จังหวัดหนองบัวลำภู
* พระวิหารกรรมฐานพัชรกิติยาภา วัดป่าพุทธพจน์หริภุญไชย ตำบลต้นธง อำเภอเมือง จังหวัดลำพูน
* อาคารปริยัติพัชรกิติยาภา ๒๕๕๘ วัดป่าพุทธพจน์หริภุญไชย ตำบลต้นธง อำเภอเมือง จังหวัดลำพูน
* เรือนประทับพัชรธรรม วัดป่าพุทธพจน์หริภุญไชย ตำบลต้นธง อำเภอเมือง จังหวัดลำพูน
=== ศาสนวัตถุ===
* พระพุทธรัตนเอกโกเมนทร์ วัดพัชรกิติยาภาราม ตำบลหนองหว้า อำเภอเมืองหนองบัวลำภู จังหวัดหนองบัวลำภู
=== อื่นๆ ===
* อาคารเฉลิมพระเกียรติพระเจ้าหลานเธอ พระองค์เจ้าพัชรกิติยาภา ศูนย์วัฒนธรรมไทย-จีน อุดรธานี ตำบลหมากแข้ง อำเภอเมือง จังหวัดอุดรธานี
* อาคารเฉลิมพระเกียรติพัชรกิติยาภา สำนักงานเทศบาลนครอุดรธานี ตำบลหมากแข้ง อำเภอเมือง จังหวัดอุดรธานี
== พงศาวลี ==
== อ้างอิง ==
== แหล่งข้อมูลอื่น ==
* พระประวัติ พระเจ้าหลานเธอ พระองค์เจ้าพัชรกิติยาภา
* มูลนิธิอาสาเพื่อนพึ่ง (ภาฯ) ยามยาก สภากาชาดไทย
* โครงการกำลังใจ ในพระดำริ
* มูลนิธิกุมาร โรงพยาบาลพระมงกุฎเกล้า
หมวดหมู่:ราชวงศ์จักรี
หมวดหมู่:เจ้าฟ้าหญิง
หมวดหมู่:ราชสกุลมหิดล
หมวดหมู่:รัชกาลที่ 10
หมวดหมู่:พระราชธิดาในพระมหากษัตริย์ไทย
หมวดหมู่:พุทธศาสนิกชนชาวไทย
หมวดหมู่:บุคคลจากโรงเรียนราชินี
หมวดหมู่:บุคคลจากโรงเรียนจิตรลดา
หมวดหมู่:บุคคลจากคณะนิติศาสตร์ มหาวิทยาลัยธรรมศาสตร์
หมวดหมู่:บุคคลจากสาขาวิชารัฐศาสตร์ มหาวิทยาลัยสุโขทัยธรรมาธิราช
หมวดหมู่:นักกฎหมายชาวไทย
หมวดหมู่:นักการทูตชาวไทย
หมวดหมู่:สามัญสมาชิกเนติบัณฑิตยสภา
หมวดหมู่:ข้าราชการฝ่ายอัยการชาวไทย
หมวดหมู่:ทหารบกชาวไทย
หมวดหมู่:ผู้ได้รับเหรียญรัตนาภรณ์ ว.ป.ร.1‎ (ร.10)‎
หมวดหมู่:ผู้ได้รับปริญญากิตติมศักดิ์จากมหาวิทยาลัยสุโขทัยธรรมาธิราช
หมวดหมู่:ผู้ได้รับปริญญากิตติมศักดิ์จากจุฬาลงกรณ์มหาวิทยาลัย
หมวดหมู่:ผู้ได้รับปริญญากิตติมศักดิ์จากมหาวิทยาลัยมหิดล
หมวดหมู่:ผู้ได้รับปริญญากิตติมศักดิ์จากมหาวิทยาลัยเชียงใหม่
หมวดหมู่:ผู้ได้รับปริญญากิตติมศักดิ์จากมหาวิทยาลัยธรรมศาสตร์
หมวดหมู่:ผู้ได้รับปริญญากิตติมศักดิ์จากมหาวิทยาลัยราชภัฏเชียงใหม่
หมวดหมู่:กรมหลวง
หมวดหมู่:บุคคลจากเขตดุสิต